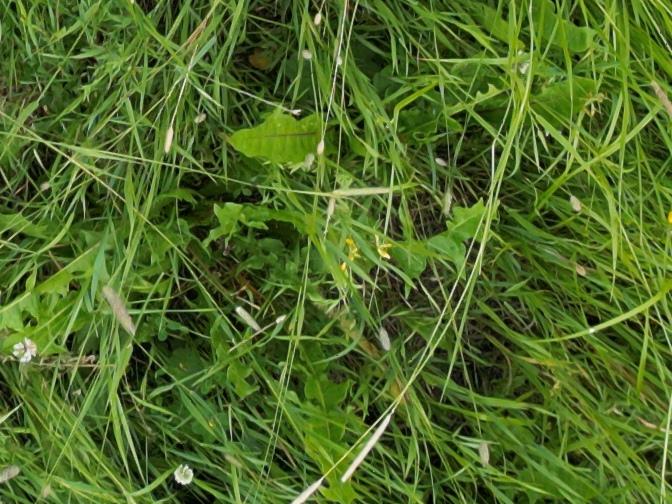
Flowers visible: yarrow flowers